Battle of Portland

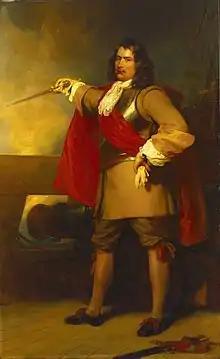
"Robert Blake, General at Sea, 1599–1657" by Henry Perronet Briggs, painted 1829.

This changed when Parliamentary armies finally routed the Royalists at the Battle of Worcester, effectively ending the English Civil War. With Cromwell fully in power, the Parliament passed the Navigation Act 1651, requiring all goods destined to English ports to be transported by English ships, which impacted part of the Dutch ability to trade, since they were cut off from all of England's colonies in the Americas and elsewhere. Later that year the Parliament gave an order which allowed privateers and warships to seize Dutch shipping. Parliament began to enforce its sovereignty over the "British Seas", which granted the Royal Navy dominion from the North Sea to Cape Finisterre. The translation of Parliament's words into action came when Sir George Ayscue folded Barbados into the Commonwealth and seized 27 Dutch merchantmen.